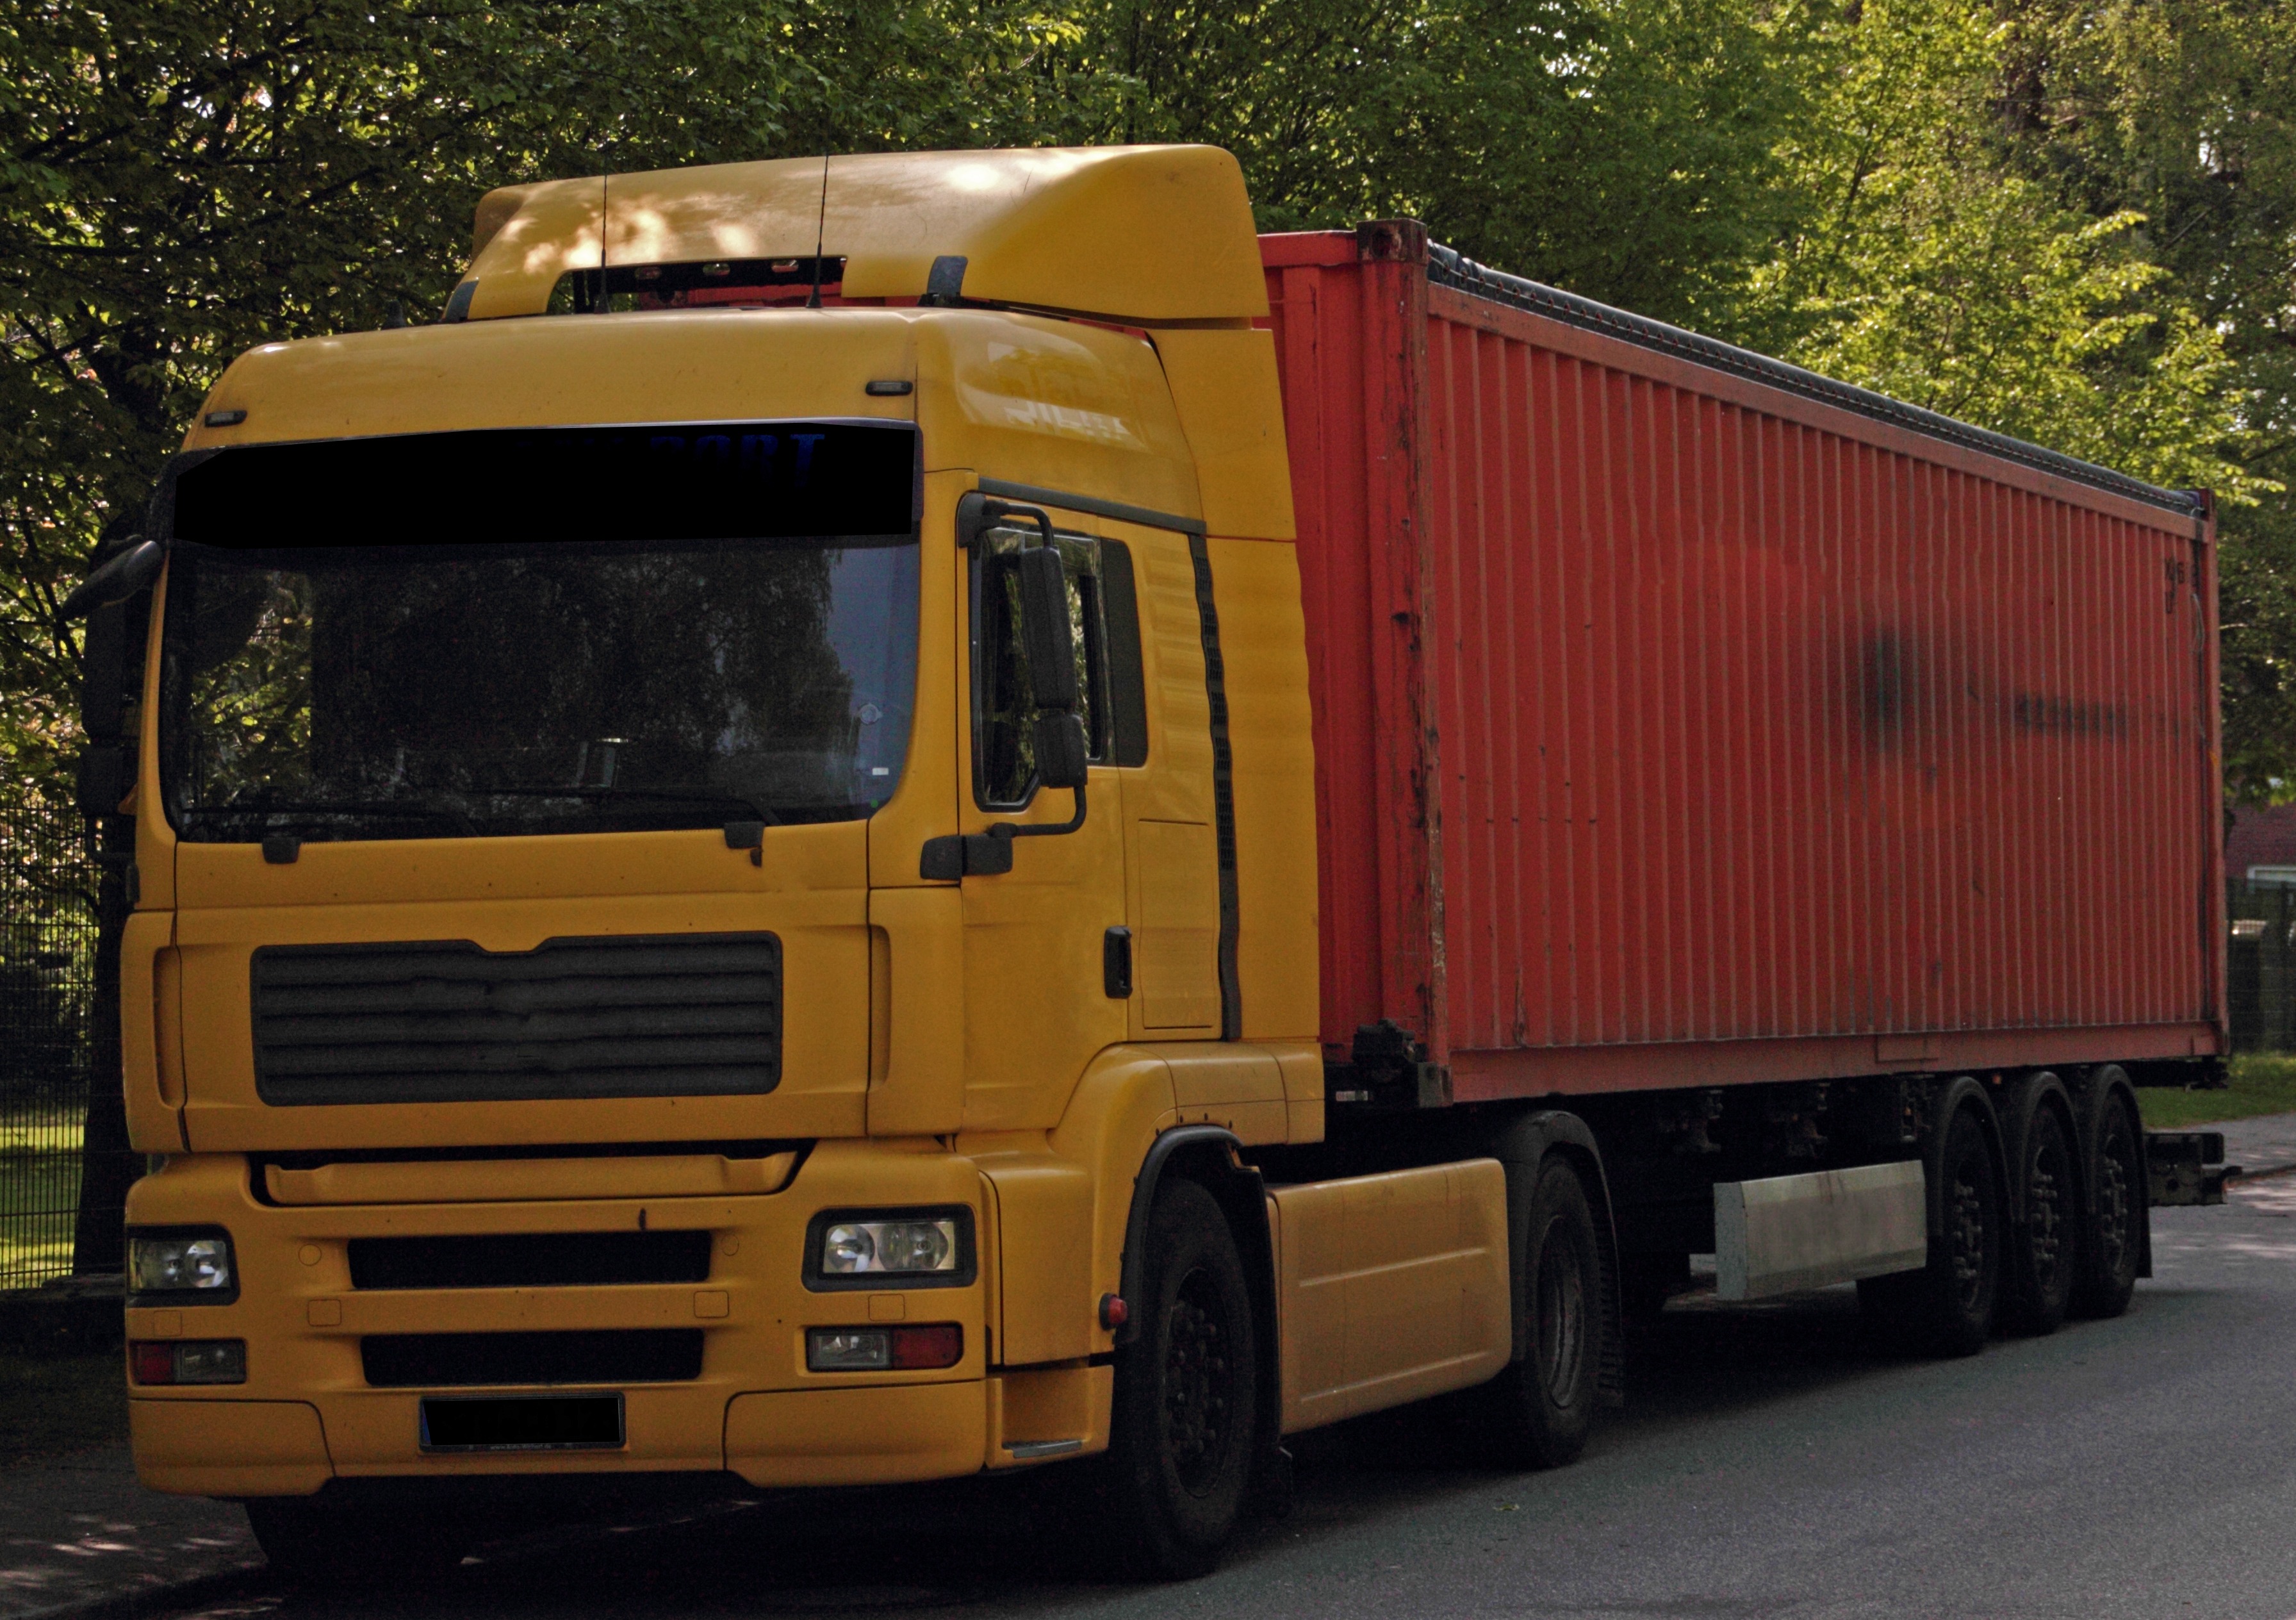
traffic, transport, truck, vehicle, yellow, commercial vehicle, land vehicle, trailer truck